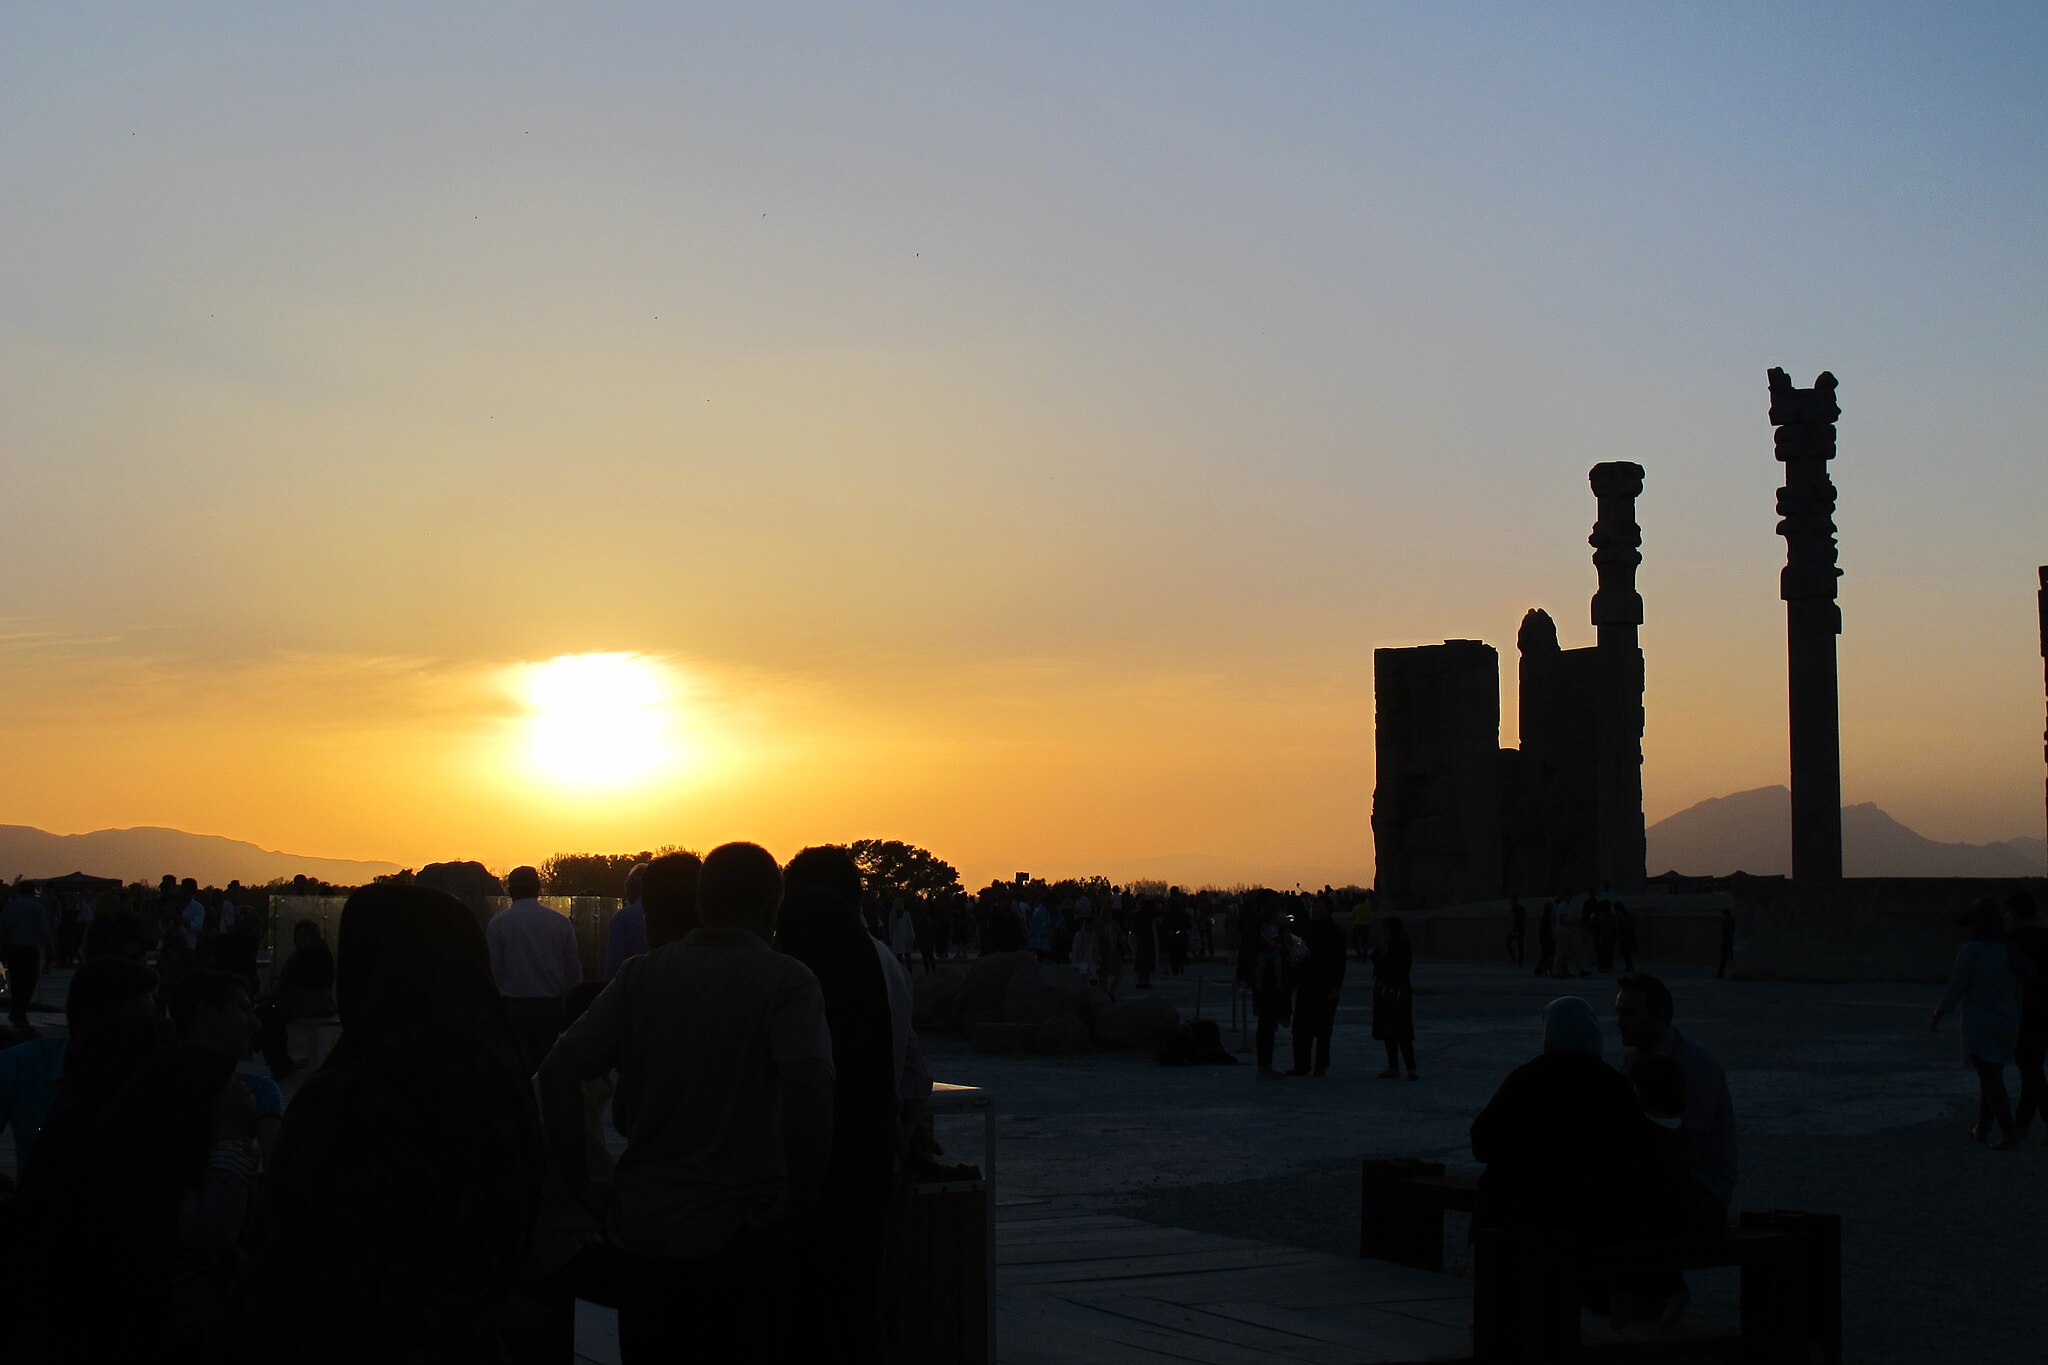
Title: تخت جمشید زیبا18
Date: 2016-07-17 00:21:25
Categories: Images from Wiki Loves Monuments 2018, Self-published work, Cultural heritage monuments in Iran with known IDs, Uploaded via Campaign:wlm-ir, Images from Wiki Loves Monuments in Marvdasht, 2016 in Persepolis, Images from Wiki Loves Monuments 2018 in Iran, Remote views of Gate of All Nations, Photographic silhouettes of Persepolis